Integrated Micro-Electronics, Inc.

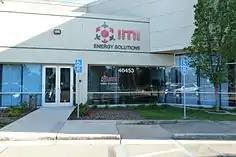
IMI Energy Solutions at Fremont, California, USA.

IMI started on August 8, 1980 as a joint venture between Ayala Corporation and Resins, Inc. With its headquarters in Muntinlupa, they were just a workforce of around 100 employees with total fixed assets of US$3,700,290 and it is engaged in the assembly of integrated circuits. In 1982, it took a contract manufacturing with its hard disk drive sub-assembly operations and, in 1986, it started the assembly of automotive hybrid integrated circuits.